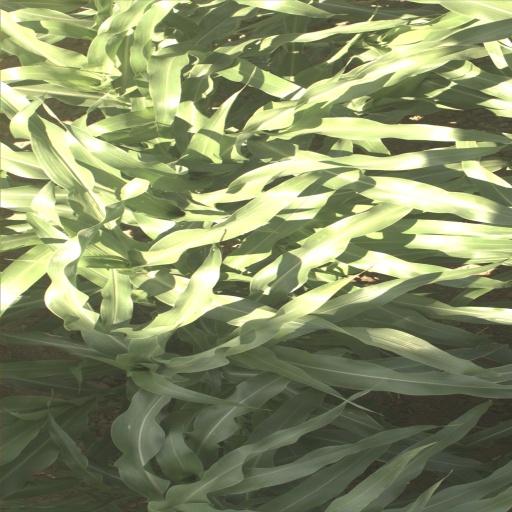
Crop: sorghum